Charles Harington (British Army officer, born 1910)

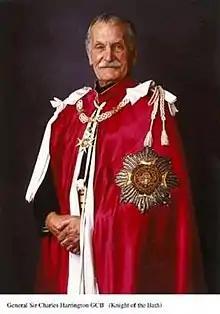

General Sir Charles Henry Pepys Harington, (5 May 1910 – 13 February 2007) was an officer in the British Army. He served in the British Expeditionary Force and in Normandy during the Second World War. He was later Commander-in-Chief of the three-service Middle East Command from 1963 to 1965, based at Aden. He ended his military career as Chief of Personnel and Logistics at the UK Ministry of Defence from 1968 to 1971.